List of awards and nominations received by Steven Yeun

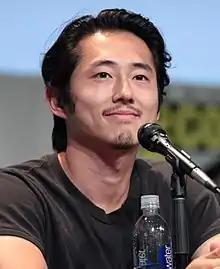
Steven Yeun at Comic Con in 2015

This article is a List of awards and nominations received by Steven Yeun.